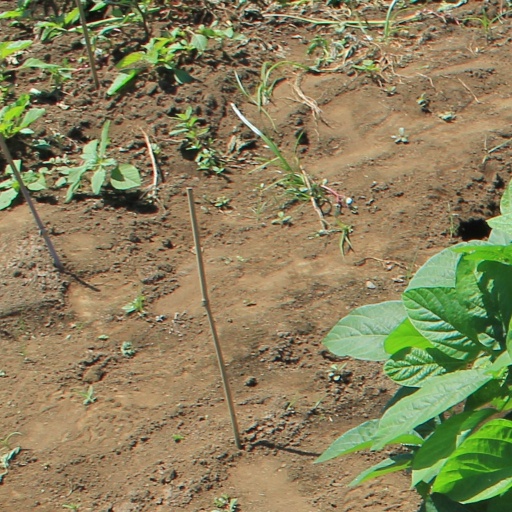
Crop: soybean